The Grand Inquisitor

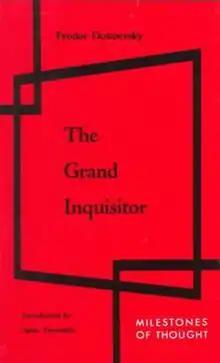
Standalone copy of the chapter "The Grand Inquisitor"

"The Grand Inquisitor" (Russian: "Вели́кий инквизи́тор") is a story within a story (called a poem by its fictional author) contained within Fyodor Dostoevsky's 1880 novel "The Brothers Karamazov." It is recited by Ivan Fyodorovich Karamazov, during a conversation with his brother Alexei, a novice monk, about the possibility of a personal and benevolent God. "The Grand Inquisitor" is an important part of the novel and one of the best-known passages in modern literature because of its ideas about human nature and freedom.